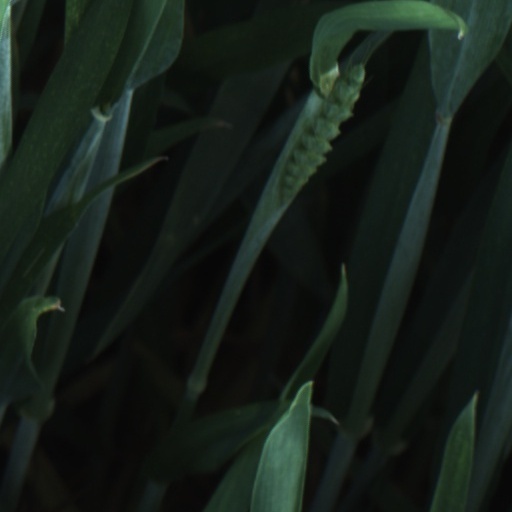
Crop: wheat